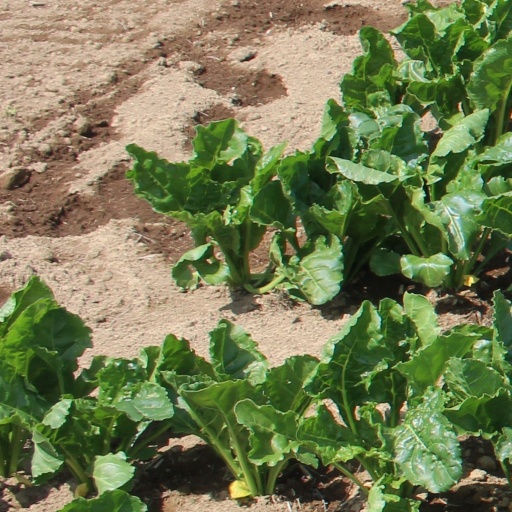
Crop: sugar beet